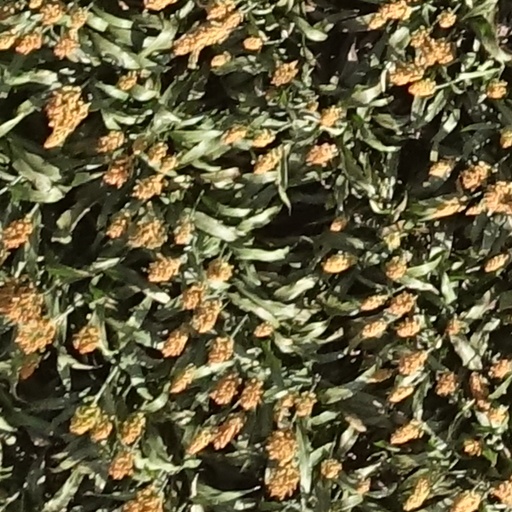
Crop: sorghum